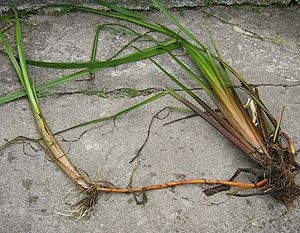
Jordstængel
Vandret jordstængel hos Pindsvineknop
Ved jordstængel forstås en stængel eller del af en stængel der vokser under jorden og/eller i jordoverfladen. Herfra udgår skud opad og rødder nedad. Den lodrette jordstængel er oftest tyk og kort, men kan hos enårige urter være forsvindende. Den vandrette jordstængel kaldes også rhizom. Stauder er oftest afhængige af jordstængler eller løg for at kunne overvintre mens den grønne, overjordiske del er visnet bort.